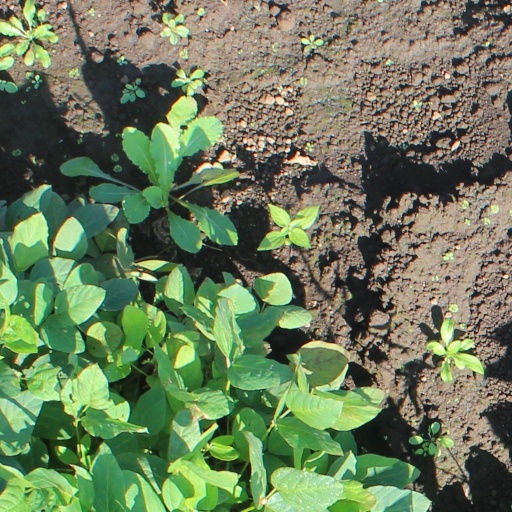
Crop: soybean